Lou Baldacci

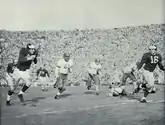
Baldacci's 63-yard TD completion against Michigan State

As a junior in 1954, Baldacci split his time between the quarterback and fullback positions, playing in 309 of 540 minutes over the course of the nine-game season. He started five games at quarterback and one game at fullback for a Michigan team that again finished with a 6-3 record. The 1954 team was ranked No. 15 in both the final UPI and AP polls. In the 1954 season opener, Baldacci scored both of Michigan's touchdowns in a 14-0 win over Washington. In November 1954, Baldacci led Michigan to a 33-7 win over the defending 1954 Rose Bowl champions from Michigan State. Baldacci scored Michigan's first touchdown on a four-yard run and later caught a 63-yard pass from Dan Cline to set up another touchdown.